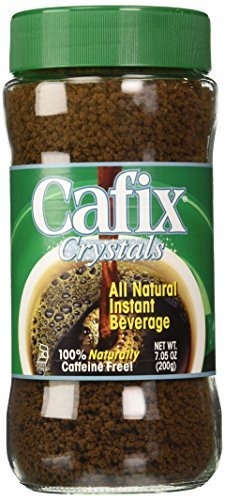
Item Name: Cafix, All Natural Instant Beverage Crystals, Caffeine Free, 7.05 oz (200 g) by Cafix
Value: 1.0
Unit: Count

Price: 10.3